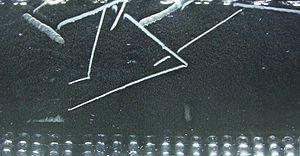
Une chambre à brouillard est un détecteur de particules qui montre sous la forme de traînées de condensation le passage des particules nucléaires dans la matière. Il s'agit d'une enceinte dans laquelle une phase vapeur d'eau ou d'alcool sursaturée est présente. La sursaturation est créée via deux principes physiques différents :